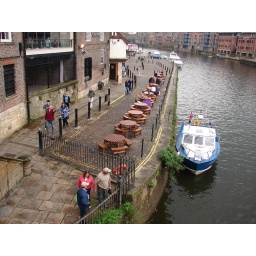
this public house is famous for always being under water during flooding